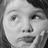
Emotion: neutral